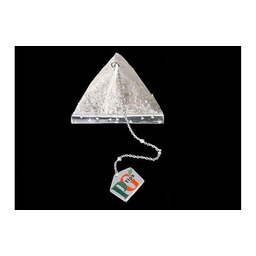
Label: trash